Vasily Shulgin

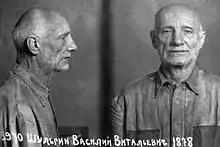
Shulgin after his arrest by Soviet authorities

When all hope was lost he moved to Kiev, and then the Kuban, where he participated in the White movement. During his time in Kiev, he published a newspaper, "Kievlyanin", which supported the Whites and spread anti-Semitic conspiracies about the Bolsheviks, leading to a pogrom in Kiev. In 1920 Shulgin emigrated to Yugoslavia. In 1925-26 he secretly visited the Soviet Union. He described this visit and his impression of the New Economic Policy in the book called "The Three Capitals" ("Три столицы"). While in emigration Shulgin continued keeping in touch with other leaders of the White movement until 1937 when he ceased his political activity.